Federico Rocchetti

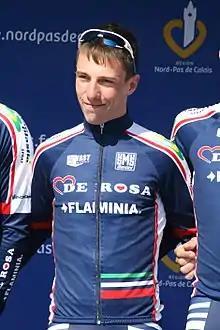

Federico Rocchetti (born 14 January 1986) is an Italian racing cyclist. He rode at the 2013 UCI Road World Championships.